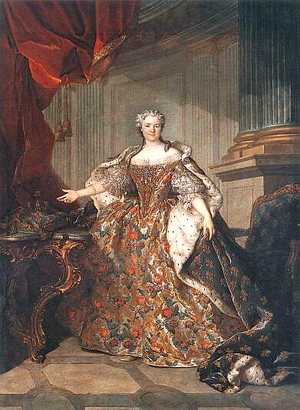
Louis Tocqué, né le 19 novembre 1696 à Paris où il est mort le 10 février 1772, est un portraitiste français.